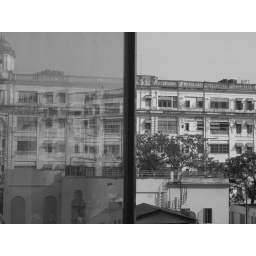
2 views of the same building separated by a glass window pane